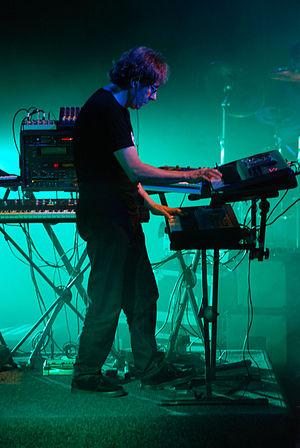
Porcupine Tree est un groupe de rock et metal progressif britannique, originaire de Hemel Hempstead, en Angleterre. Dans un premier temps une expérimentation en solo du guitariste, chanteur et compositeur Steven Wilson, le groupe se composait, durant ses dernières années d'existence, de quatre musiciens. L'album le plus vendu en date est Deadwing, publié en 2005.